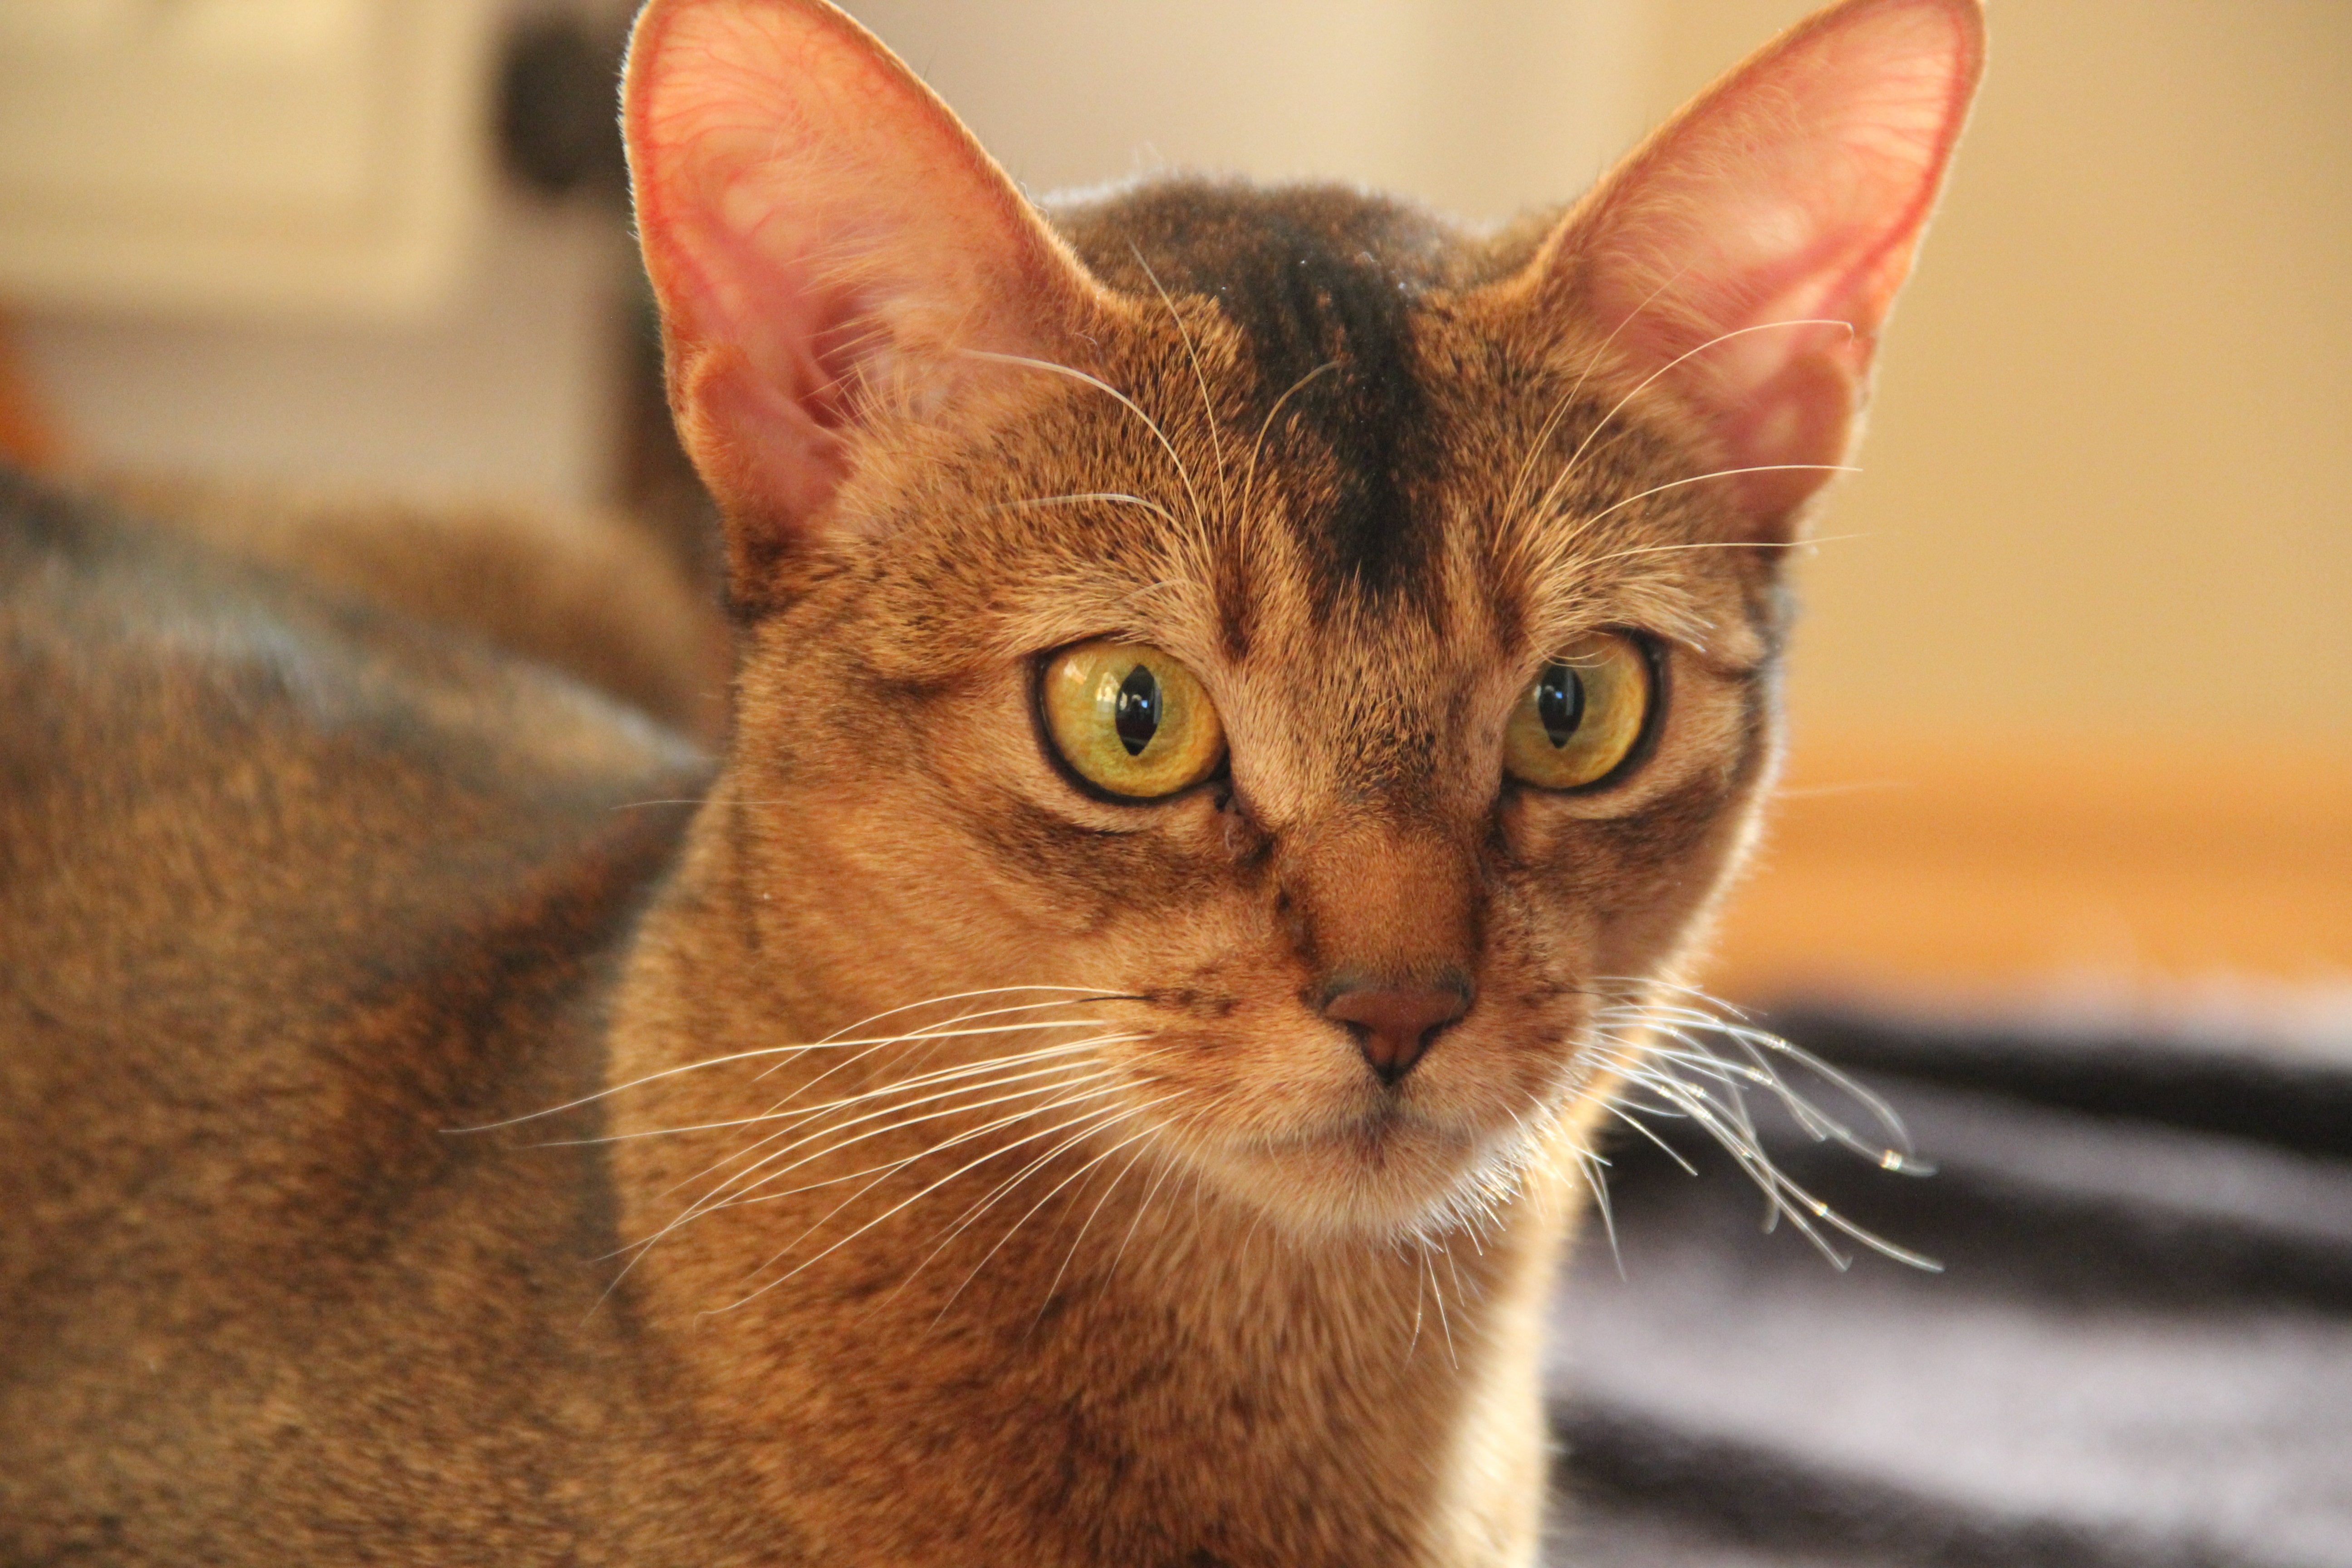
sweet, female, portrait, cat, small, mammal, fauna, muscular, close up, nose, whiskers, snout, vertebrate, burmese, abyssinian, european shorthair, fur of ruddy, small to medium sized cats, cat like mammal, carnivoran, domestic short haired cat, tonkinese, rusty spotted cat, ocicat, toyger, oriental shorthair